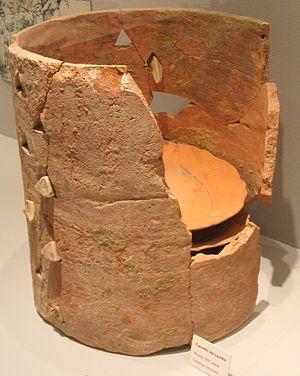
Cazette du XIXe siècle. Les pièces sont séparées à l'aide de pernettes introduites dans la paroi de la cazette. Musée de la céramique de Rouen.
Une pernette est un support, généralement en argile réfractaire, qui permet d'éviter que les poteries ne se touchent dans le four durant la cuisson.
La gazette est une protection en terre réfractaire utilisée pour l'enfournement et la cuisson de grès, terres, céramiques et porcelaines dans les fours à bois ou à charbon.